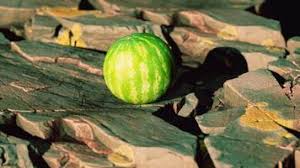
Label: Watermelon